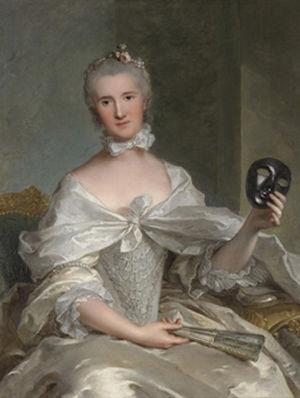
Charles Anne Sigismond de Montmorency-Luxembourg, duc de Châtillon puis duc d'Olonne et maréchal de camp, fut un officier de Louis XV.